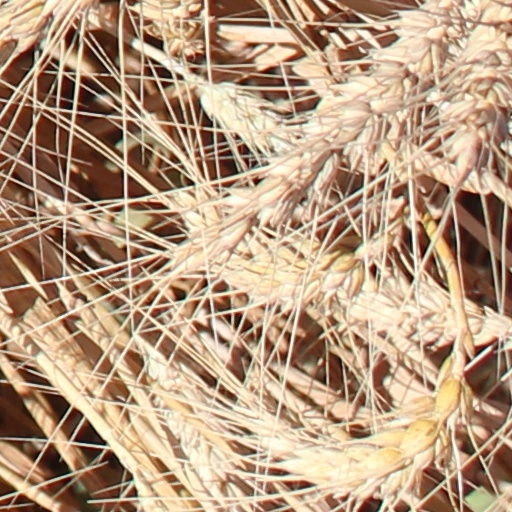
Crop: wheat